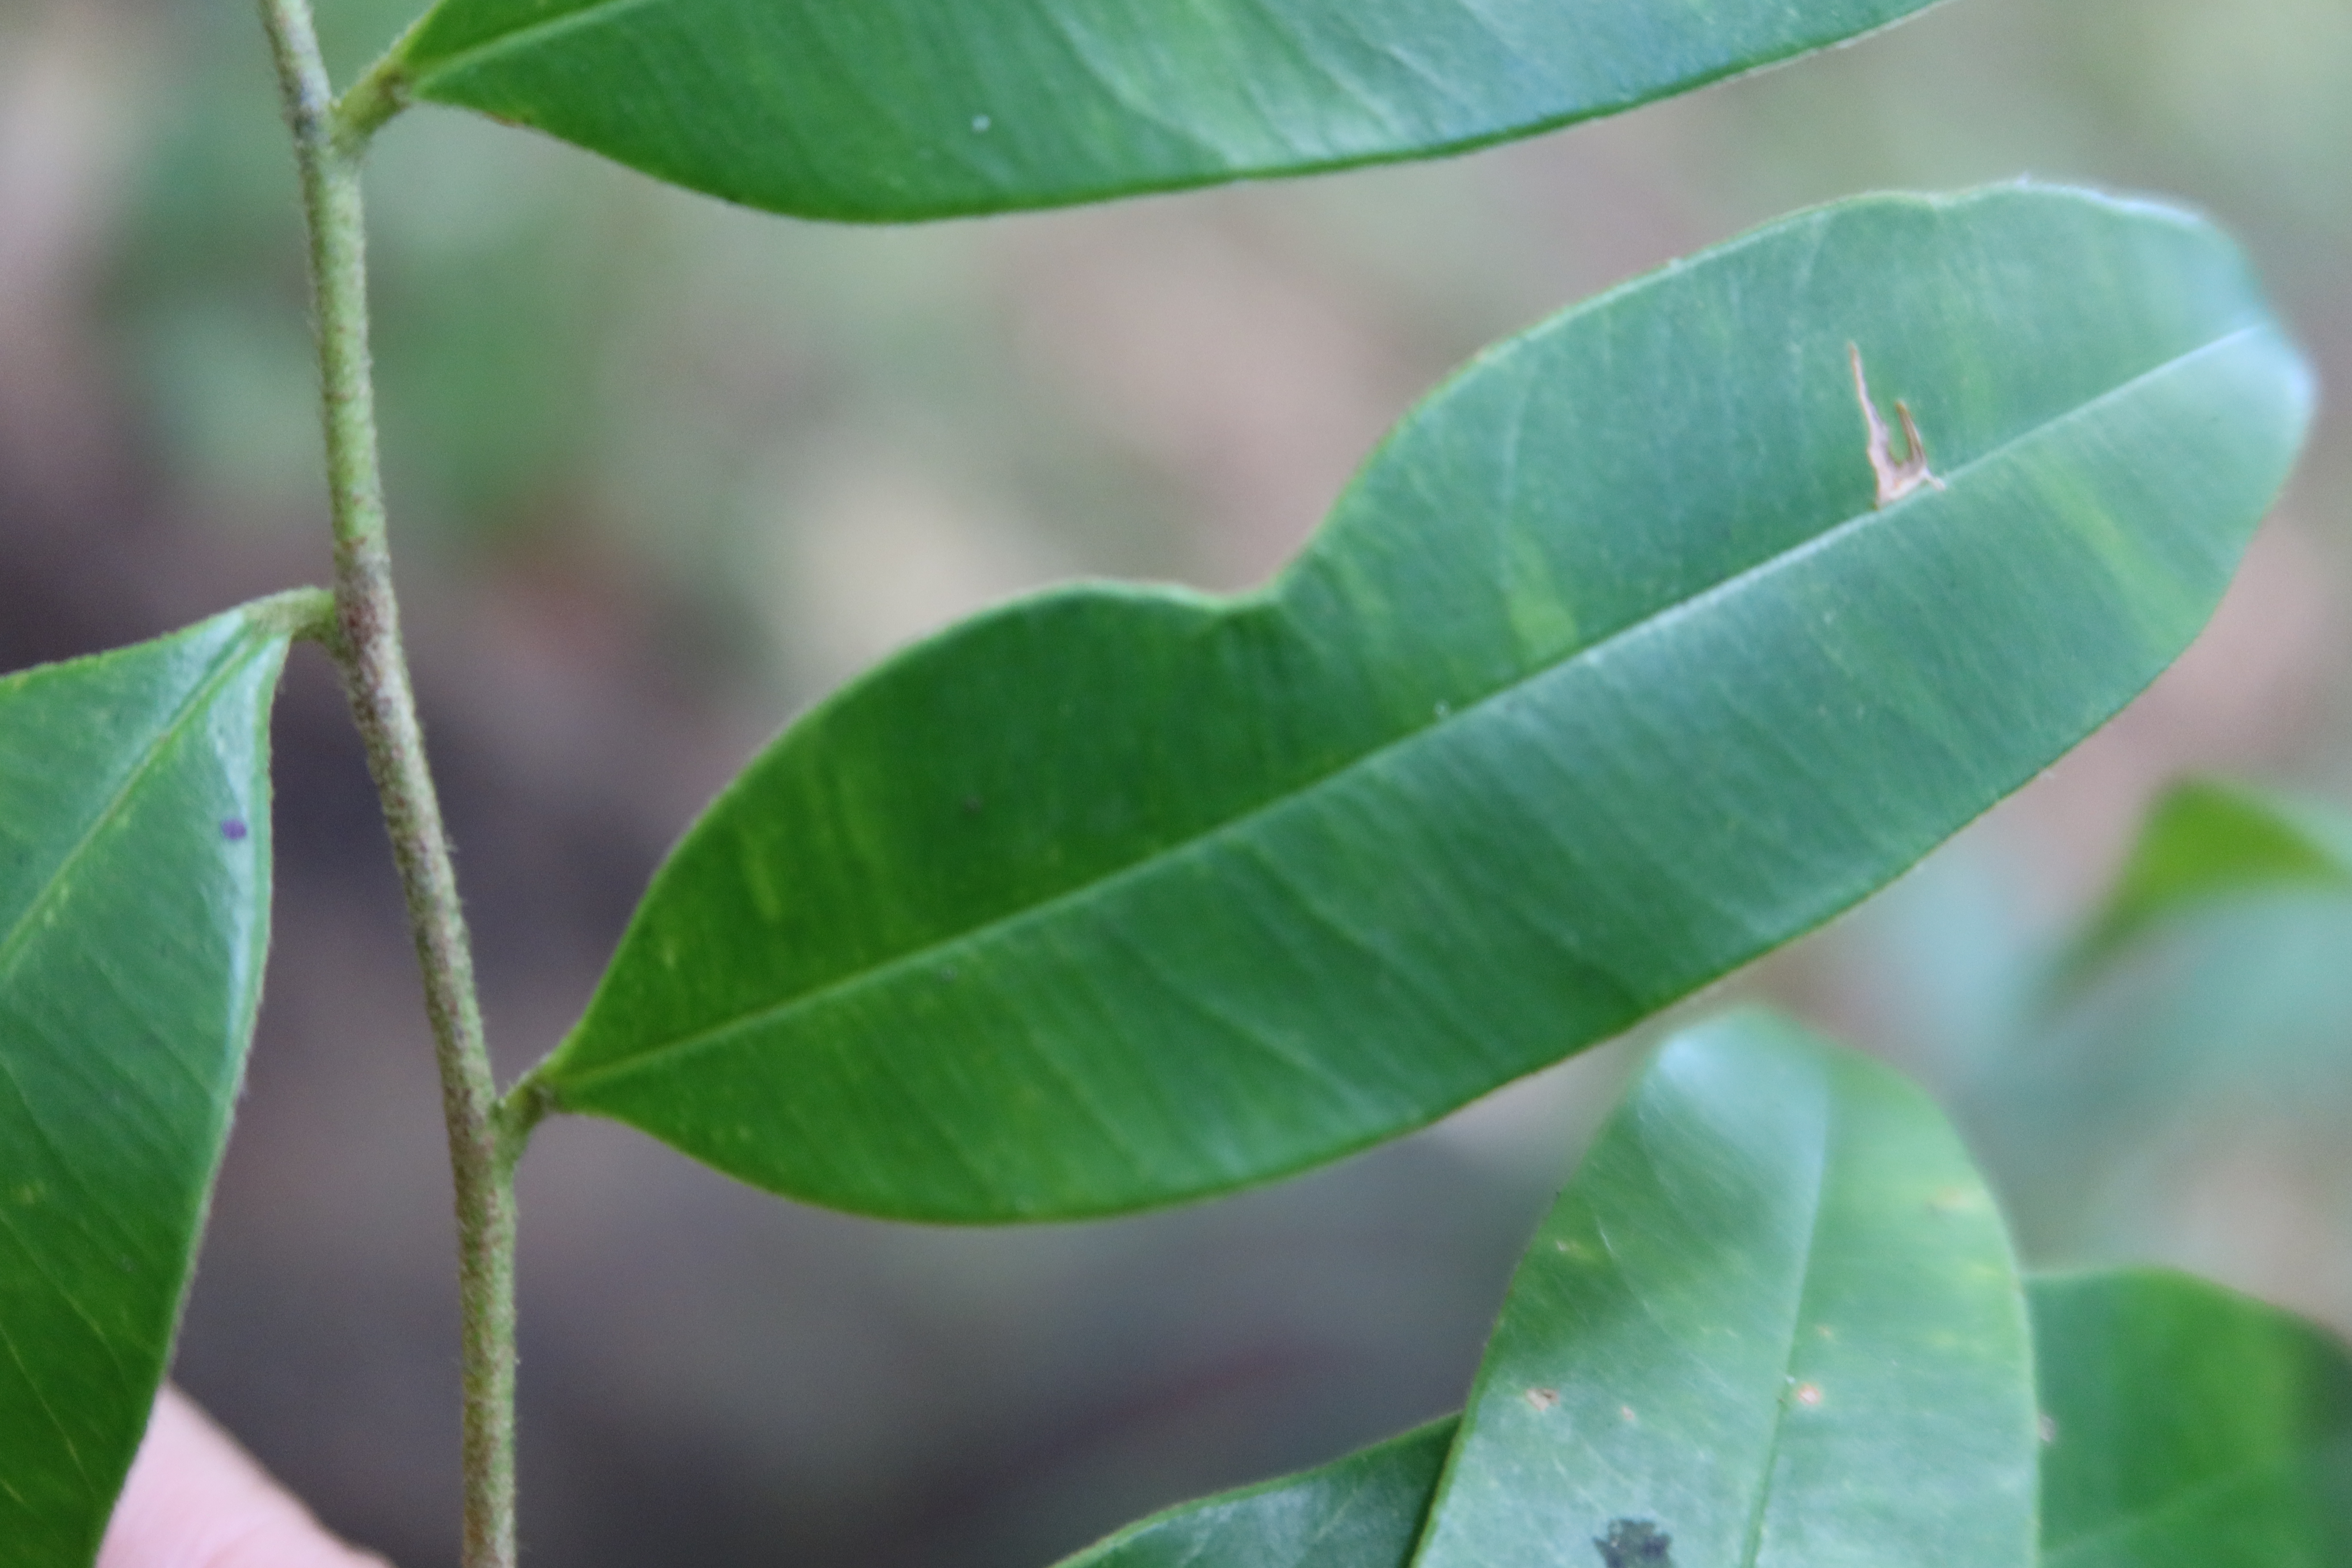
Label: Mosaic Viruses